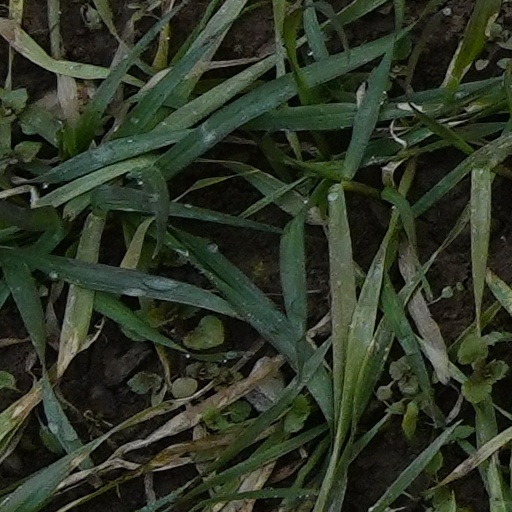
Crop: wheat